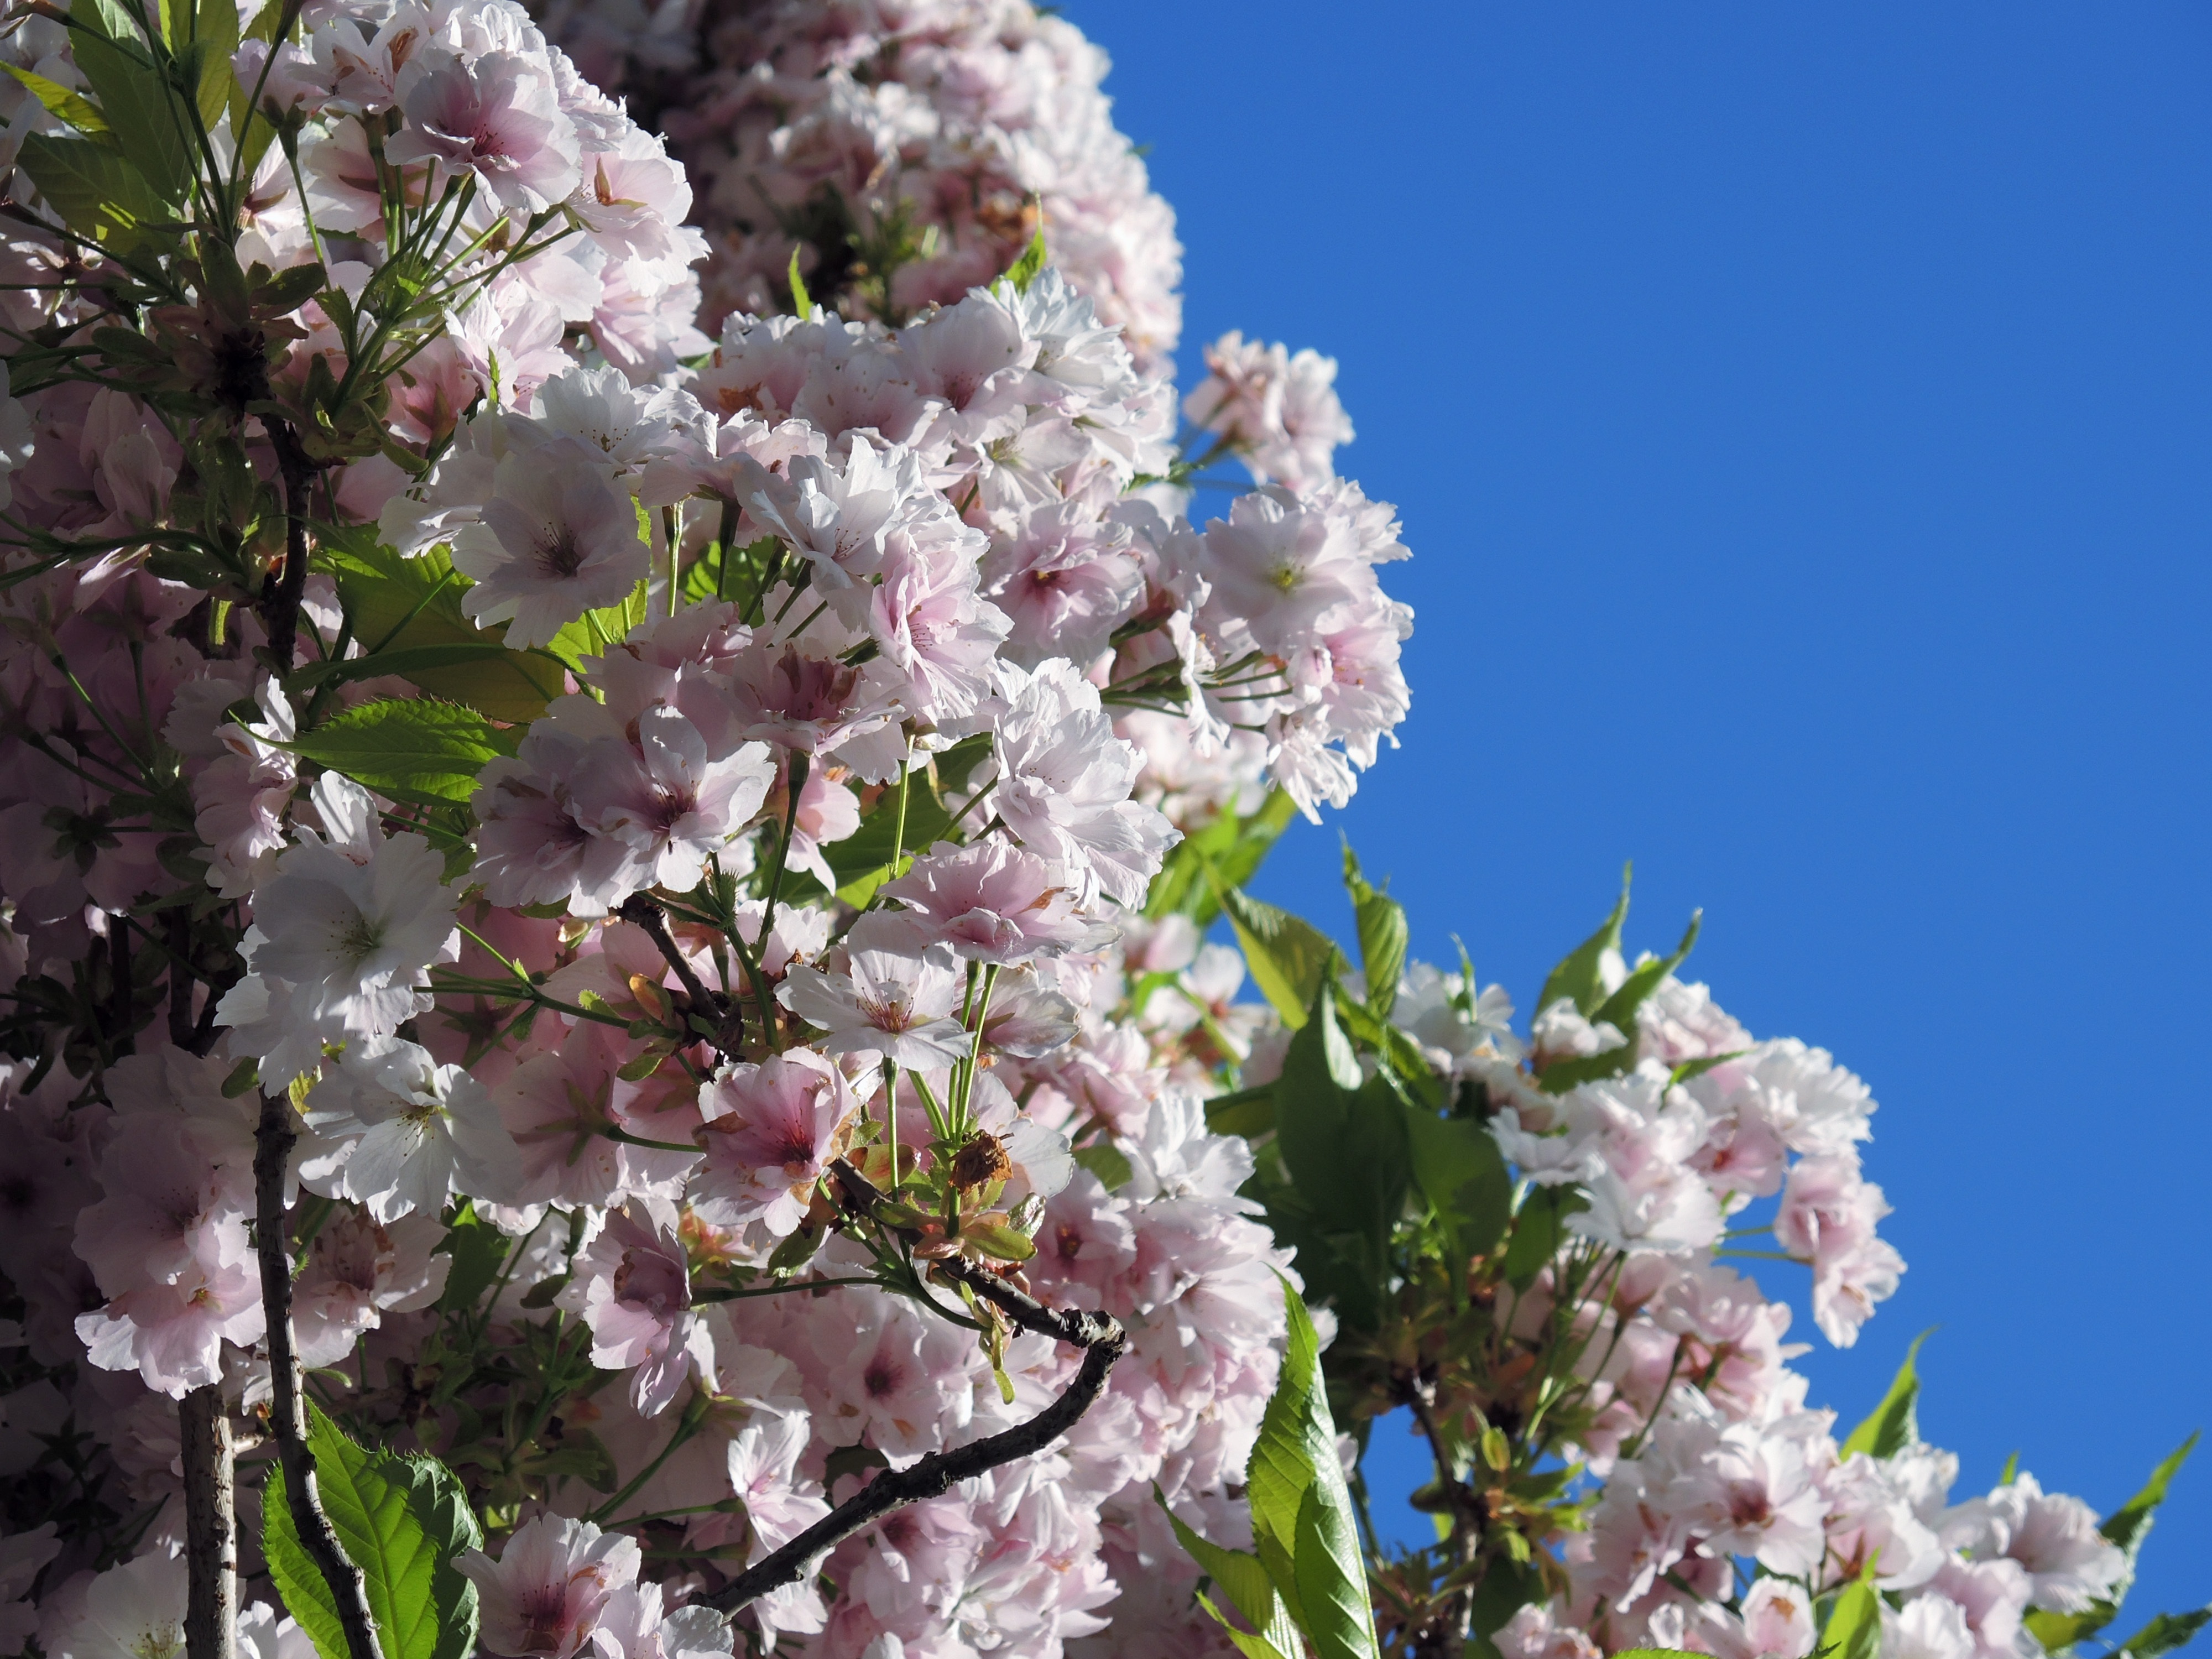
nature, branch, blossom, plant, sky, white, flower, bloom, spring, green, produce, blue, pink, close, cherry blossom, flowers, background, lilac, flowering plant, land plant